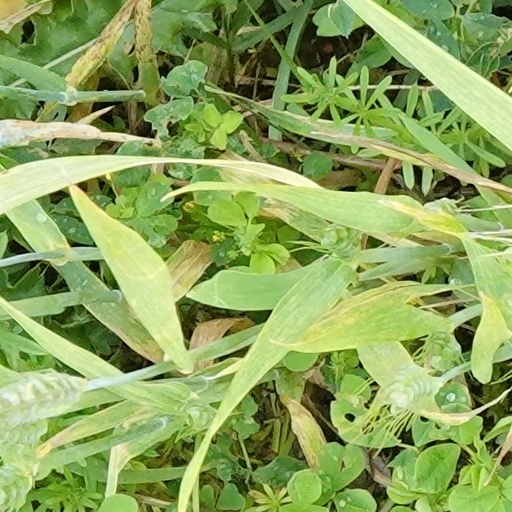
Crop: wheat